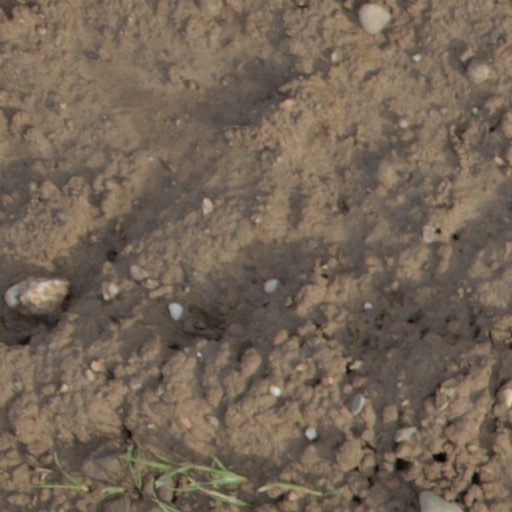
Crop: wheat